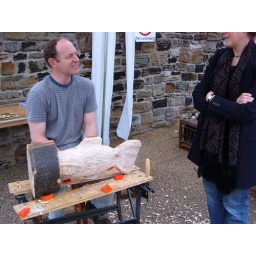
I catch my fish by hitting them with a tree trunk